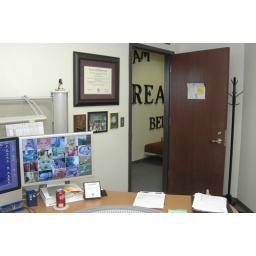
A wall in my office that actually has stuff on it.